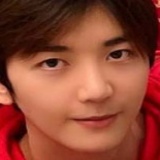
diễn viên Trương Đan Phong